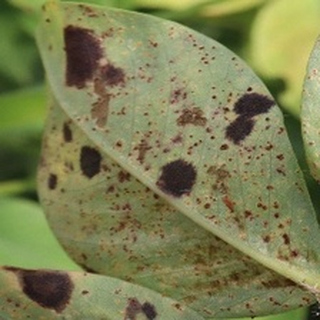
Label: groundnut_rust